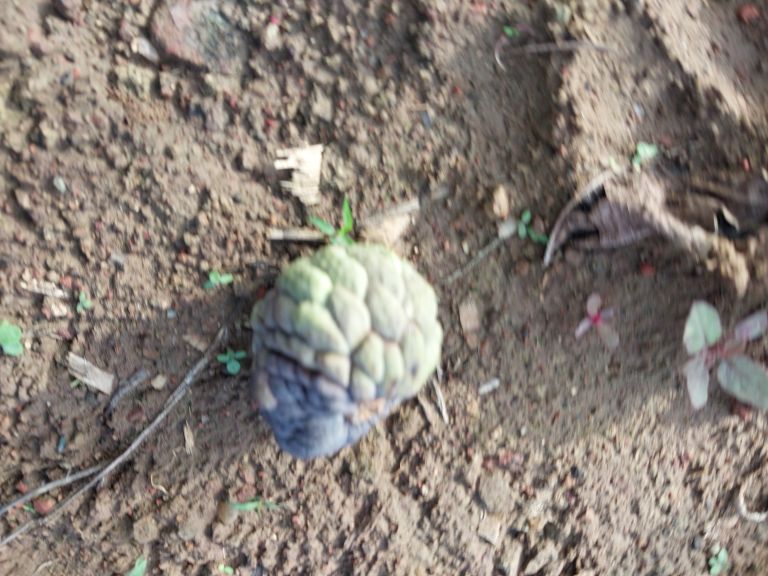
Disease label: Blank Canker